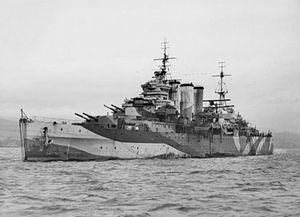
Le HMS Sussex est un croiseur lourd de classe County construit pour la Royal Navy à la fin des années 1920.